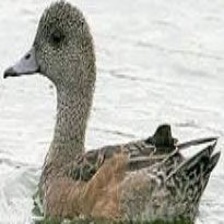
Species: AMERICAN WIGEON
Scientific name: MARECA AMERICANA
ImageNet parent category: drake